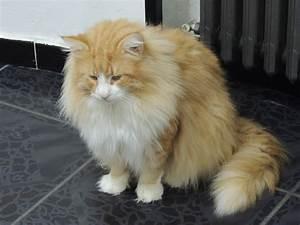
cat